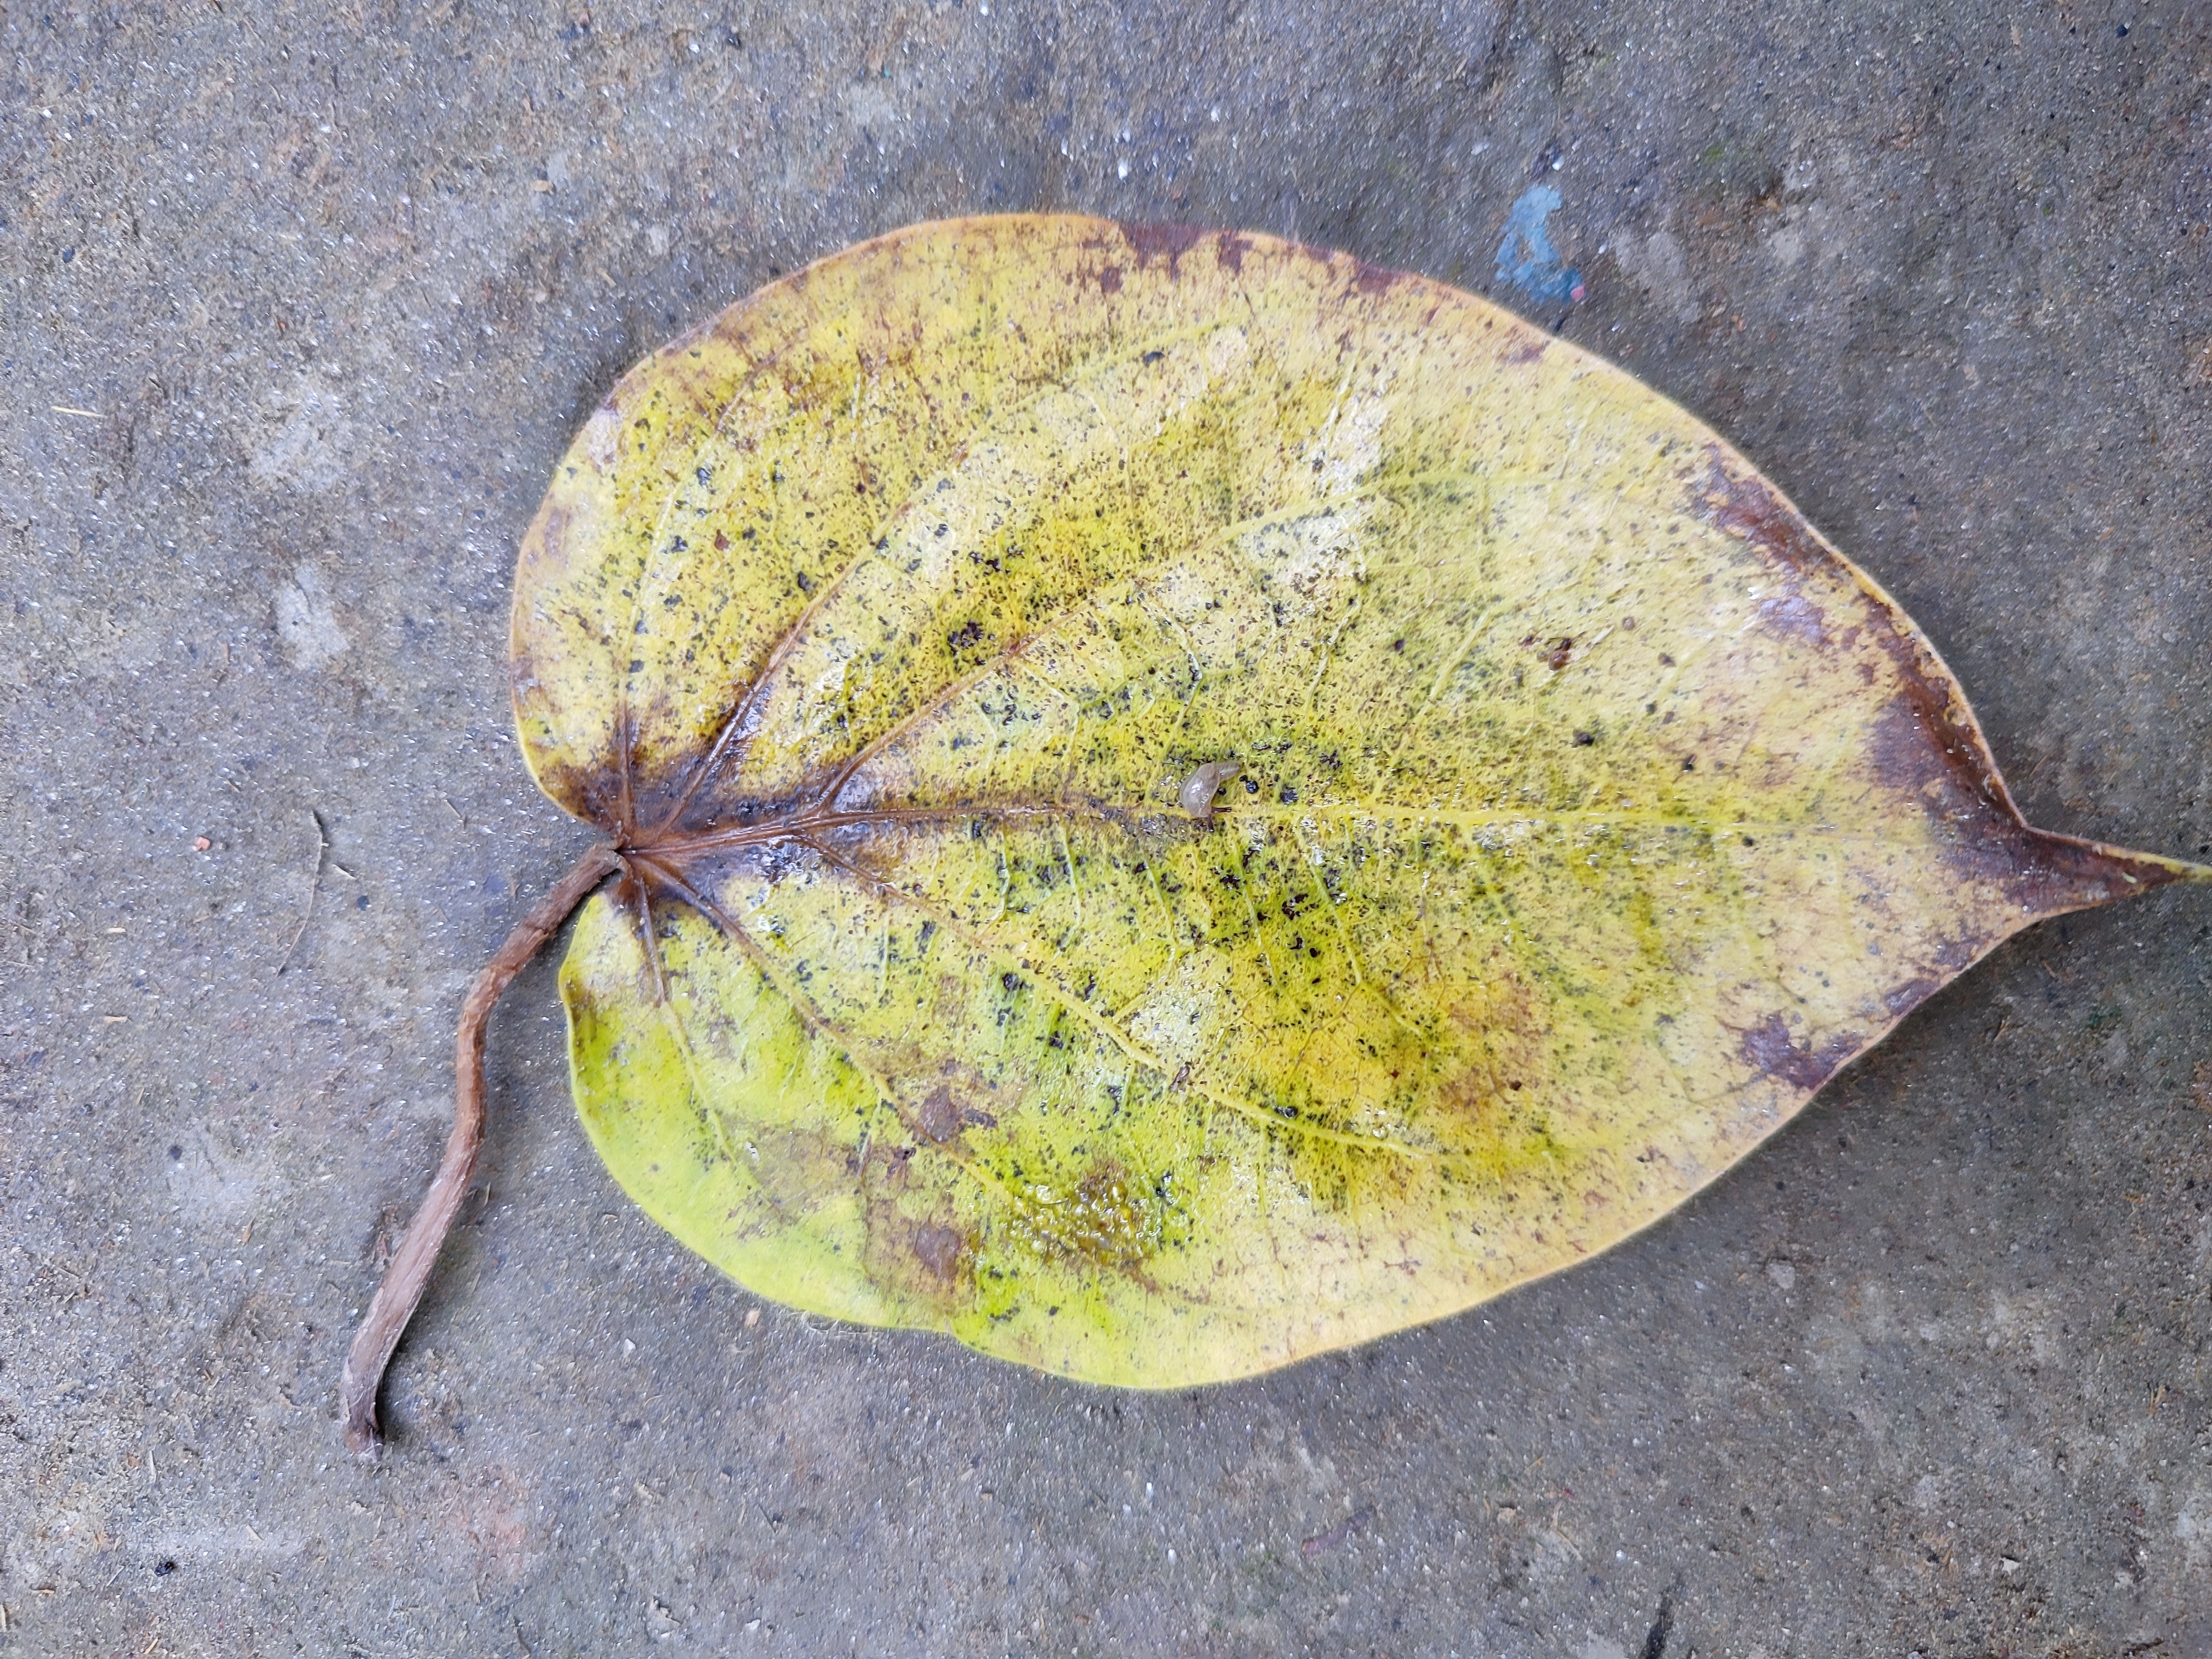
Label: Dried_Leaf